Mary Dominis

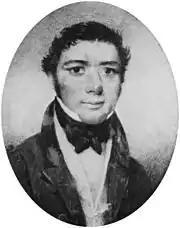
Captain Dominis (1796–1846)

Mary Lambert Jones was born on August 3, 1803, in Boston, Massachusetts, to Owen Jones and Elizabeth Lambert. One of eight children, her extended family remained mainly in New England except for her brother-in-law Robert William Holt (1792–1862) who settled in Hawaii around 1833 after her sister Anne Marie's death in 1832. Mary was left in charge of the guardianship of her two nieces Anna Marie and Elizabeth.